Bubenheim, Mainz-Bingen

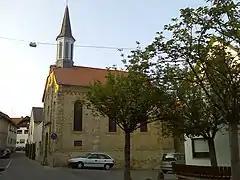
Catholic church

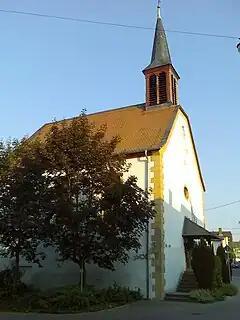
Evangelical church

Clubs in the municipality are the gymnastic club TV 1898 Bubenheim, the table tennis club TTC Bubenheim and the singing club Gesangverein 1879 Bubenheim with the offshoot Weedies Soundtrain. An institution known beyond Germany's borders is the film production company Exquiser Films.